Theodore Lukens

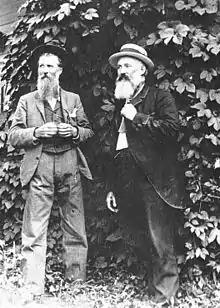
Muir with Lukens at Crocker's Station, 1895

He was indeed Muir, and Lukens persuaded him to join his well-stocked entourage and they headed back to Hetch Hetchy Valley, but only after Lukens took a photo to memorialize the event. The photograph is titled "John Muir Resting". The two men discussed topics on forest preservation, as well as watershed restoration and Southern California wildfires. Muir was familiar with Southern California, having visited and climbed there in 1887.